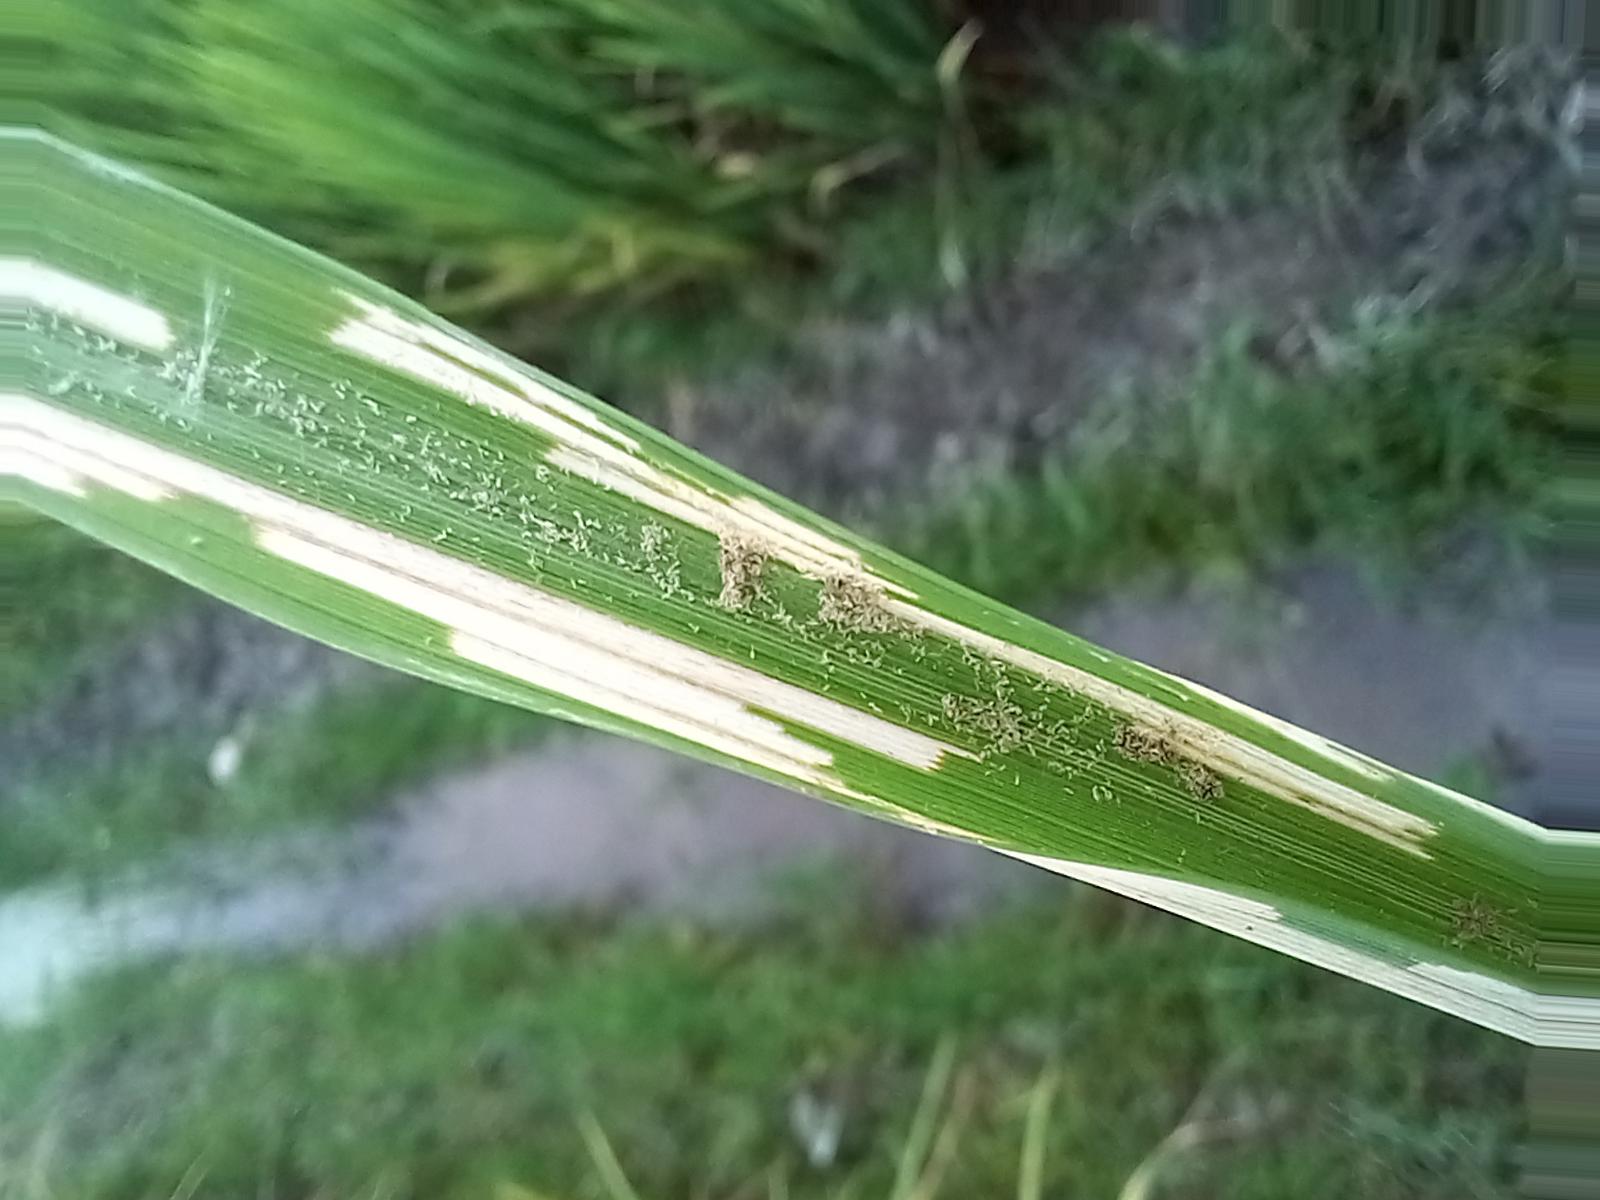
Nhãn: Sâu gai ( Hispa )